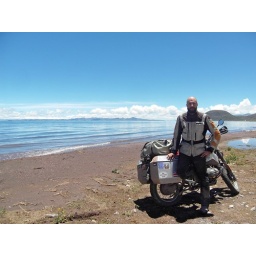
moments after dropping the bike in the soft, mushy sand on the shore of lake titicaca.